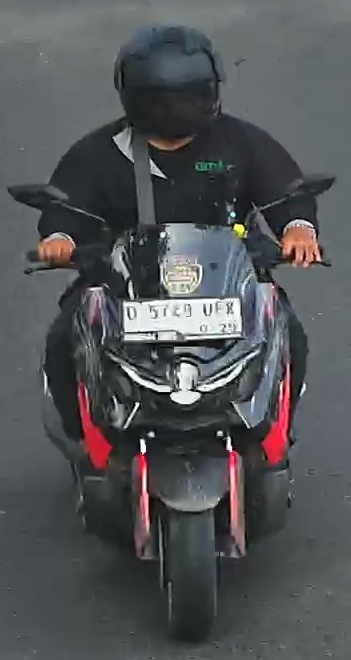
person-with-helmet: 1
person-without-helmet: 0